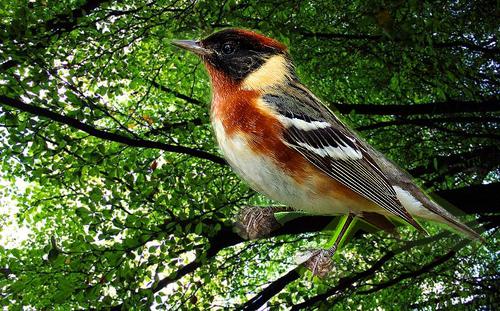
Bird species: Bay_breasted_Warbler
Bird type: landbird
Background: land